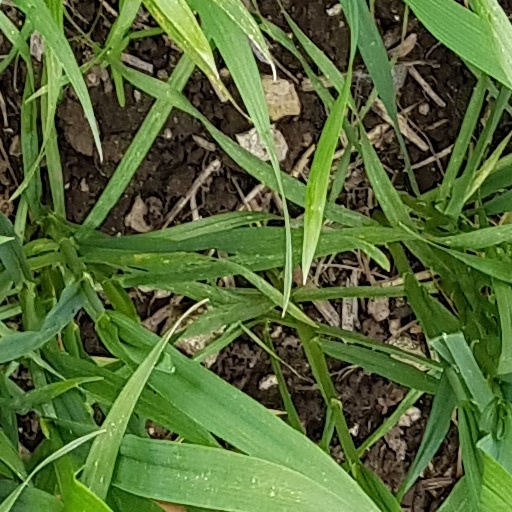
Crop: wheat